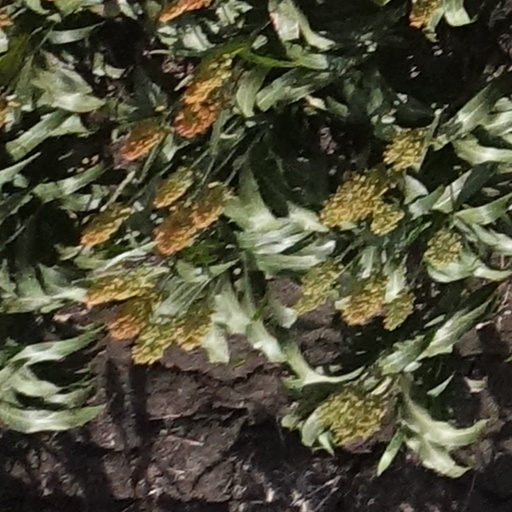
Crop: sorghum